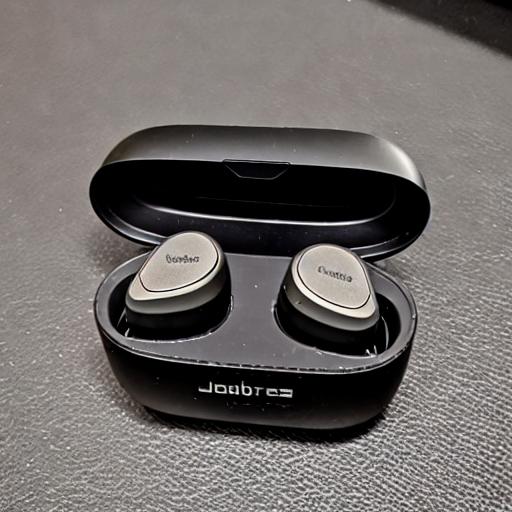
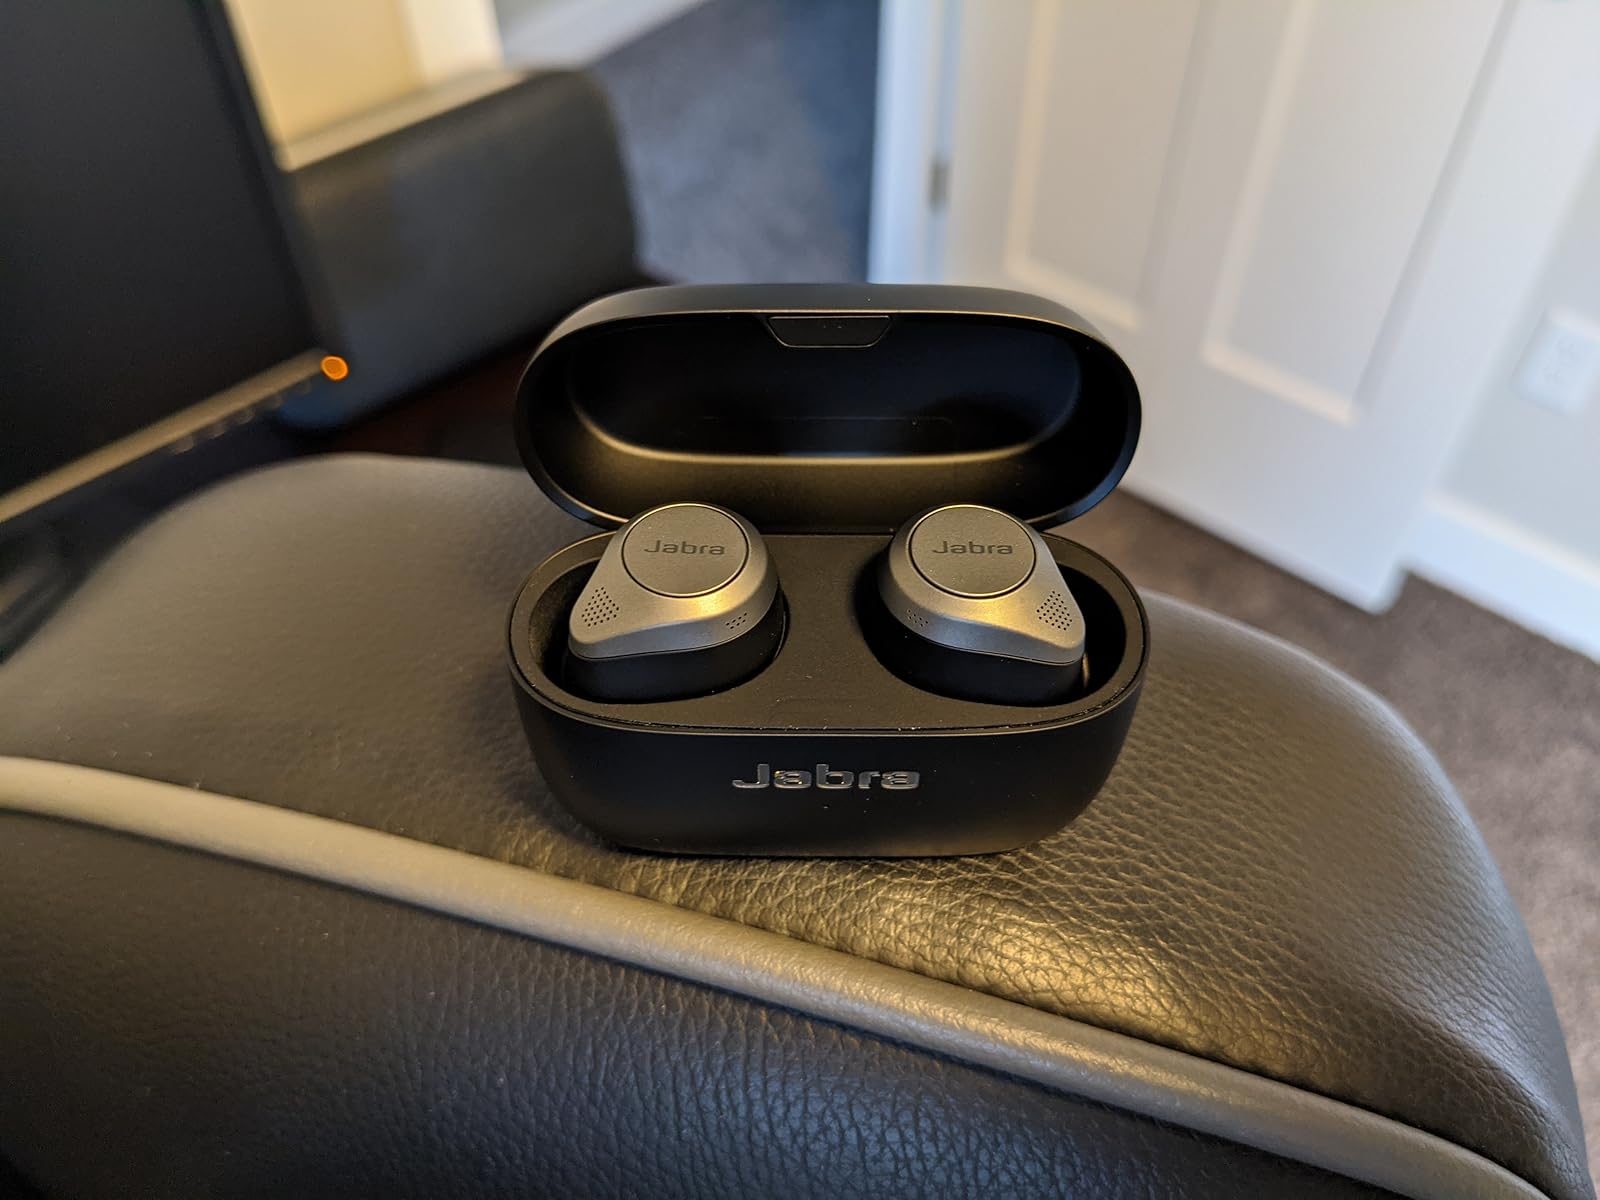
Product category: earbuds
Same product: no